The Sweet Hereafter (film)

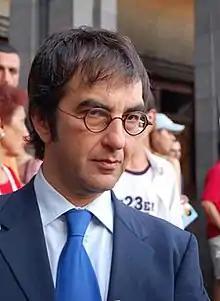
Director Atom Egoyan adapted Russell Banks' novel "The Sweet Hereafter" and incorporated "The Pied Piper of Hamelin".

The Canadian director Atom Egoyan adapted the screenplay after his wife, the actress Arsinée Khanjian, suggested he read Russell Banks' "The Sweet Hereafter". The novel is inspired by an incident in Alton, Texas, in 1989, in which a bus crash killed 21 students, leading to multiple lawsuits. Egoyan found it challenging to acquire the rights, as they had been optioned to another studio that was not actually producing it. Shortly before the option expired, novelist Margaret Atwood suggested to Egoyan that he meet with Banks personally after the director's success with the film "Exotica" (1994), and Banks was willing to grant him the rights. Egoyan later stated he was drawn to filming the novel because he felt film is for "confronting the most extreme things." As an Armenian Canadian, he also saw the story as a metaphor for the Armenian genocide, in which those guilty had not accepted responsibility.